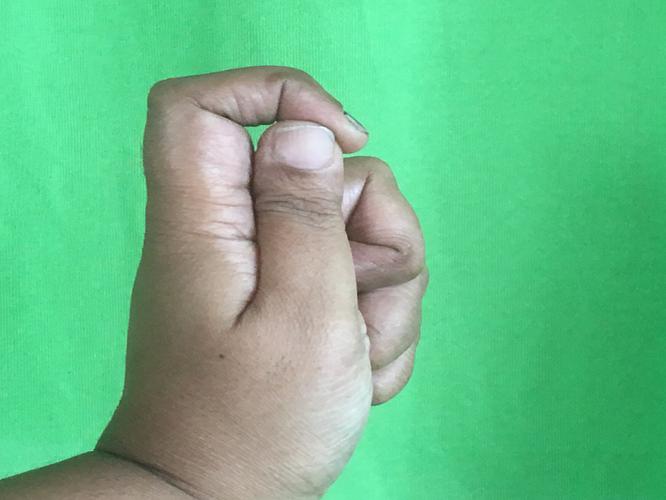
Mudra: Kapith
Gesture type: single_hand